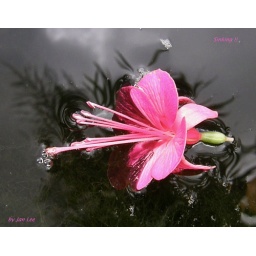
Fushia &amp;quot;Pink Shrimp &amp;quot;just about to sink in my pond.Also the reflection of the sky and palm tree.